Huttwil

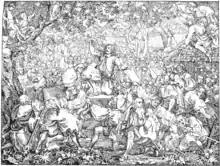
The allegiance oath of Huttwil, in the Peasant War of 1653

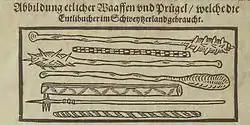
Some of the weapons used in the War

During the Swiss peasant war of 1653, Huttwil was a center of the rebellion. On 23 April 1653, representatives of the people of the countryside of Lucerne, Bern, Basel, and Solothurn met at Sumiswald and concluded an alliance to help each other to achieve their goals. A week later, they met again at Huttwil, where they renewed that alliance and elected Niklaus Leuenberger from Rüderswil in the Emmental as their leader.